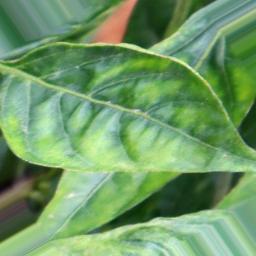
Label: mites_and_trips